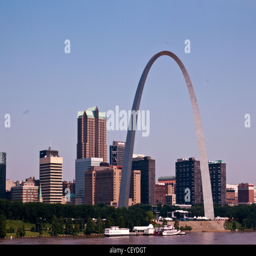
the skyline from the river bank showcasing the arch